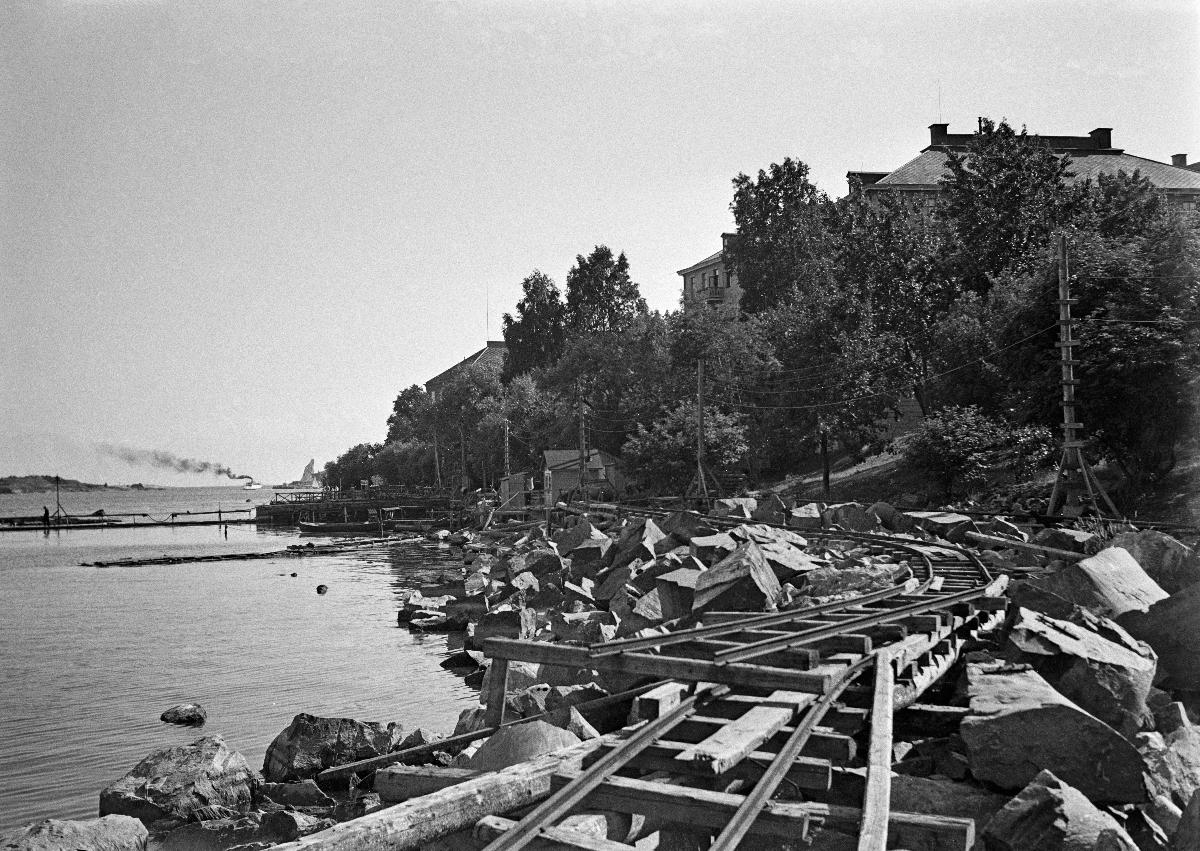
Tietöitä Helsingissä
Vägarbeten i Helsingfors; Road construction in Helsinki
sisällön kuvaus: Rantatien rakentamista Helsingin Eteläsatamassa elokuussa 1938. content description: Road construction at Helsinki Southern Harbour in August 1938. innehållsbeskrivning: Strandvägsbygge i Södra hamnen i Helsingfors augusti 1938.
Kuvaaja: Sundström, Hugo, kuvaaja
Vuosi: 1938
Paikka: Suomi, Uusimaa, Helsinki
Aiheet: HBL; tietyöt; kaupungit (alueet); tiet; satamat; roadworks; roads; cities; construction; road construction; harbours; harbors; vägarbeten; vägar; vägbygge; städer; hamnar